Torneo Nacional de Clubes 2016

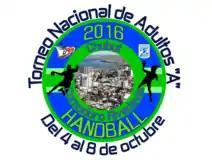

The Torneo Nacional de Clubes 2016 (2016 Clubs National Tournament) was the 41st edition of the main clubs handball tournament organised by the Confederación Argentina de Handball, it was held between 04–08 October at the city of Comodoro Rivadavia.